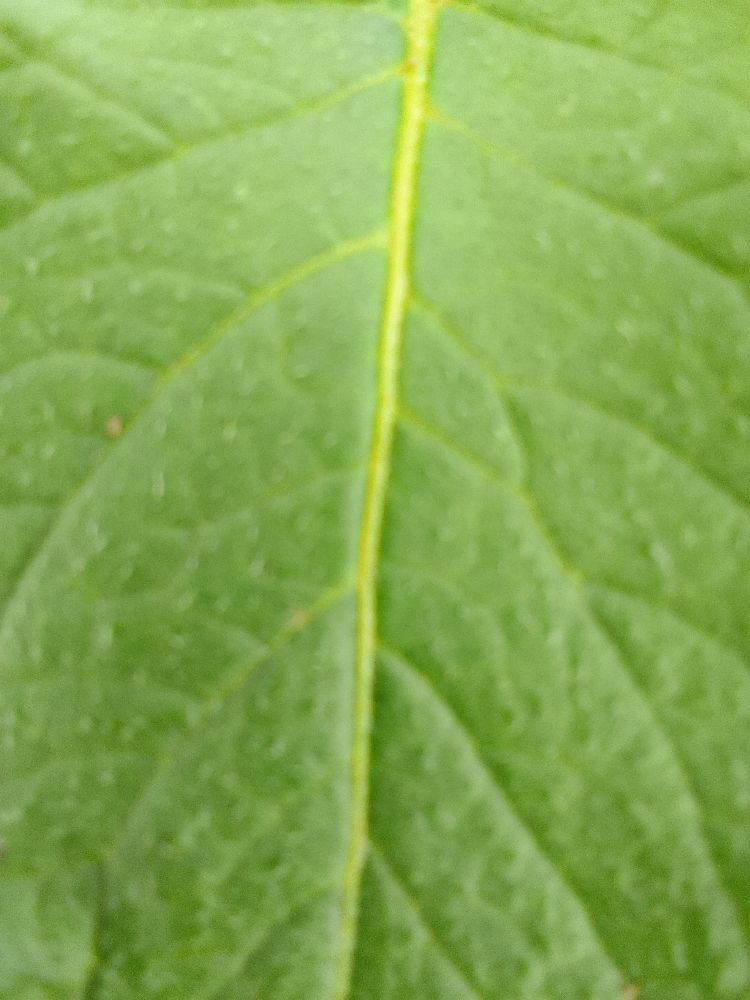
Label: Healthy